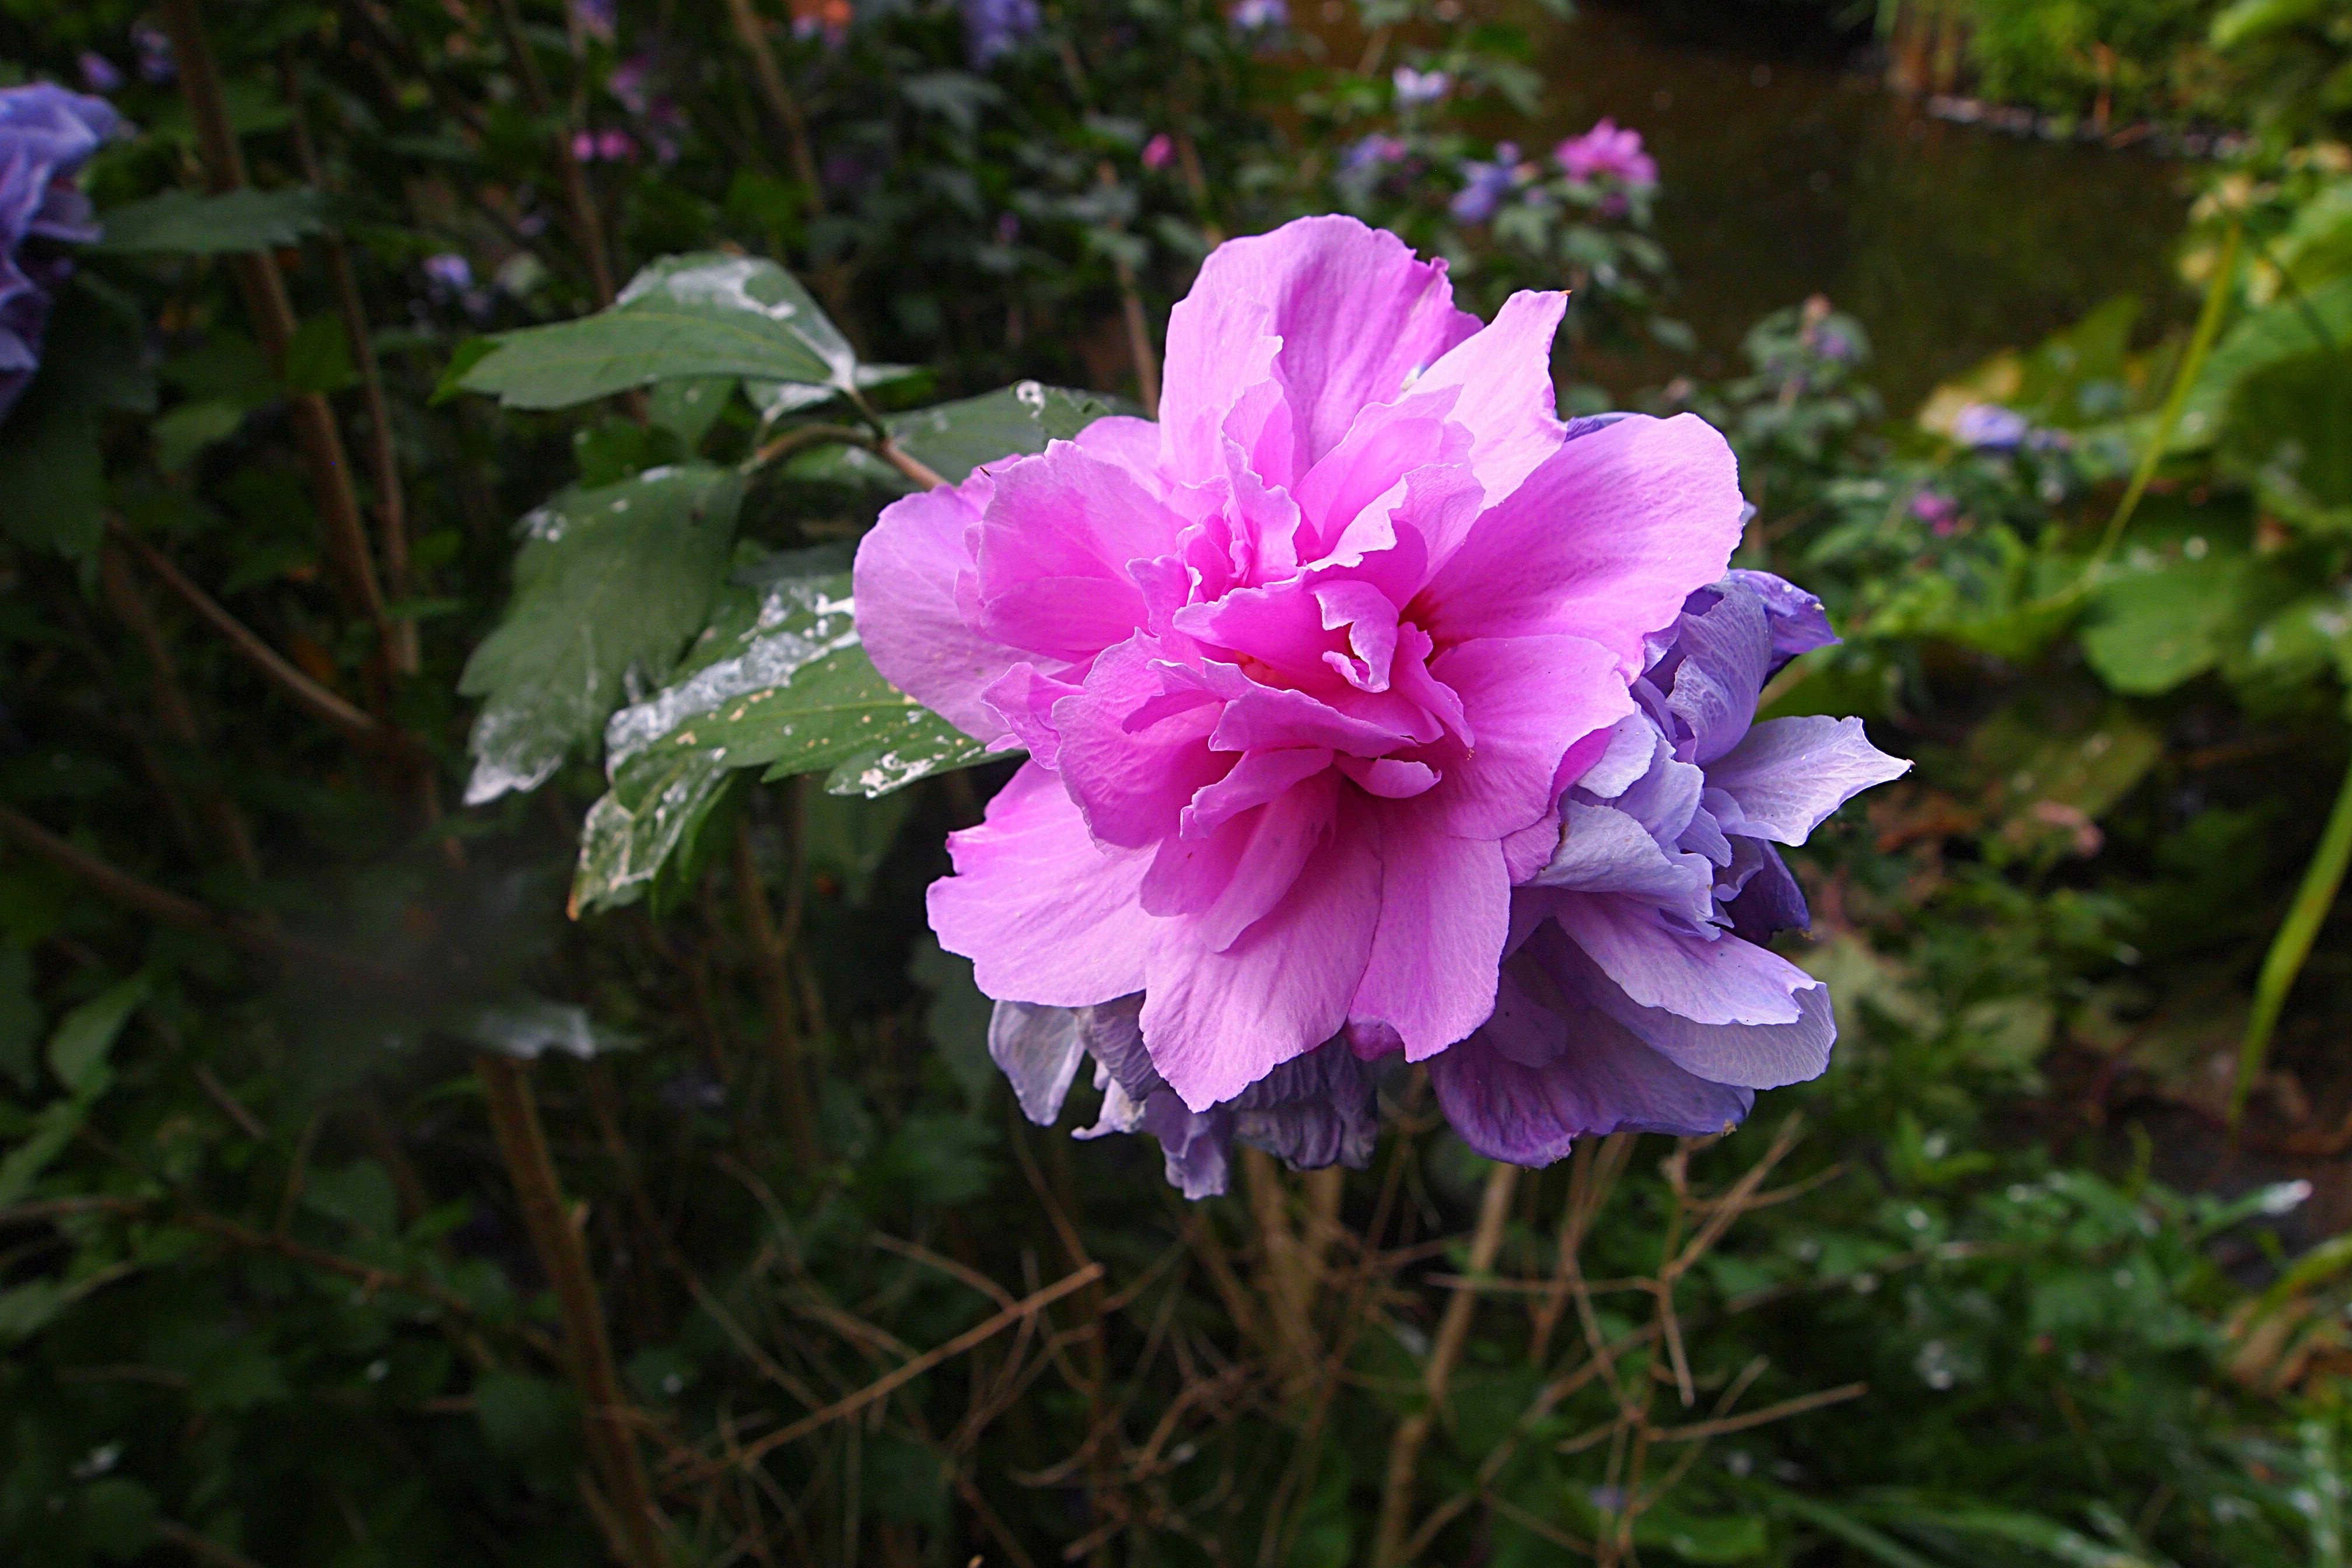
nature, plant, flower, petal, summer, color, botany, garden, pink, flora, plants, wildflower, flowers, shrub, pink flower, garden plant, flowering plant, annual plant, land plant